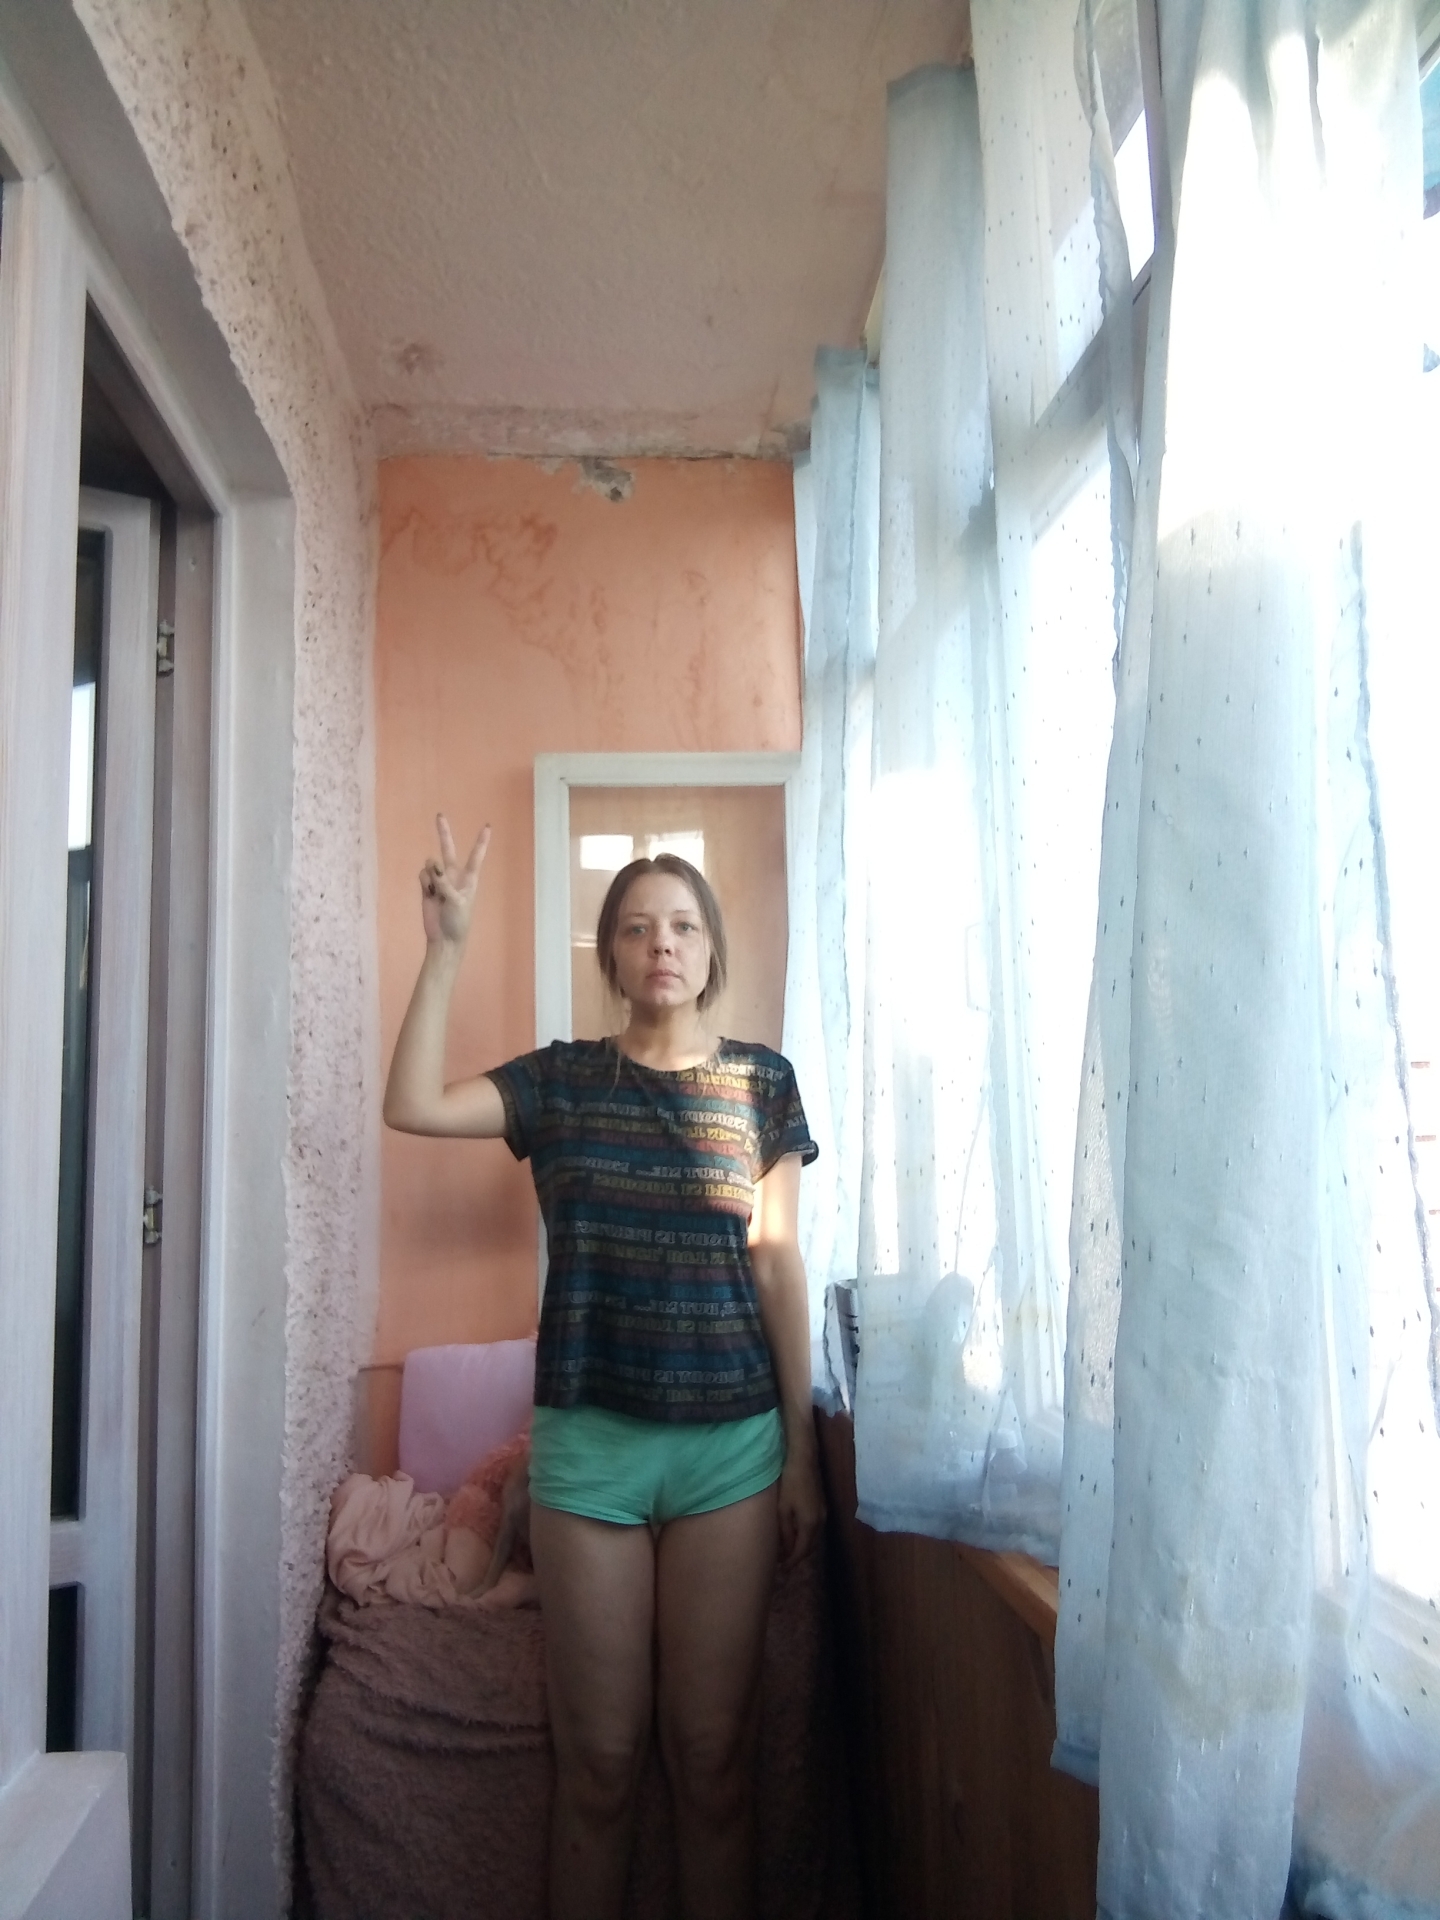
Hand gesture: peace